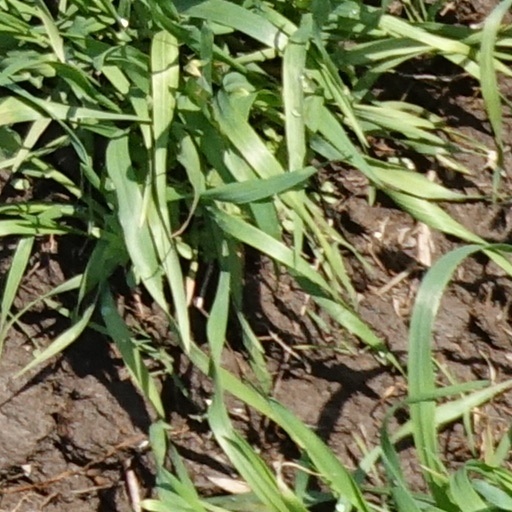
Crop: wheat